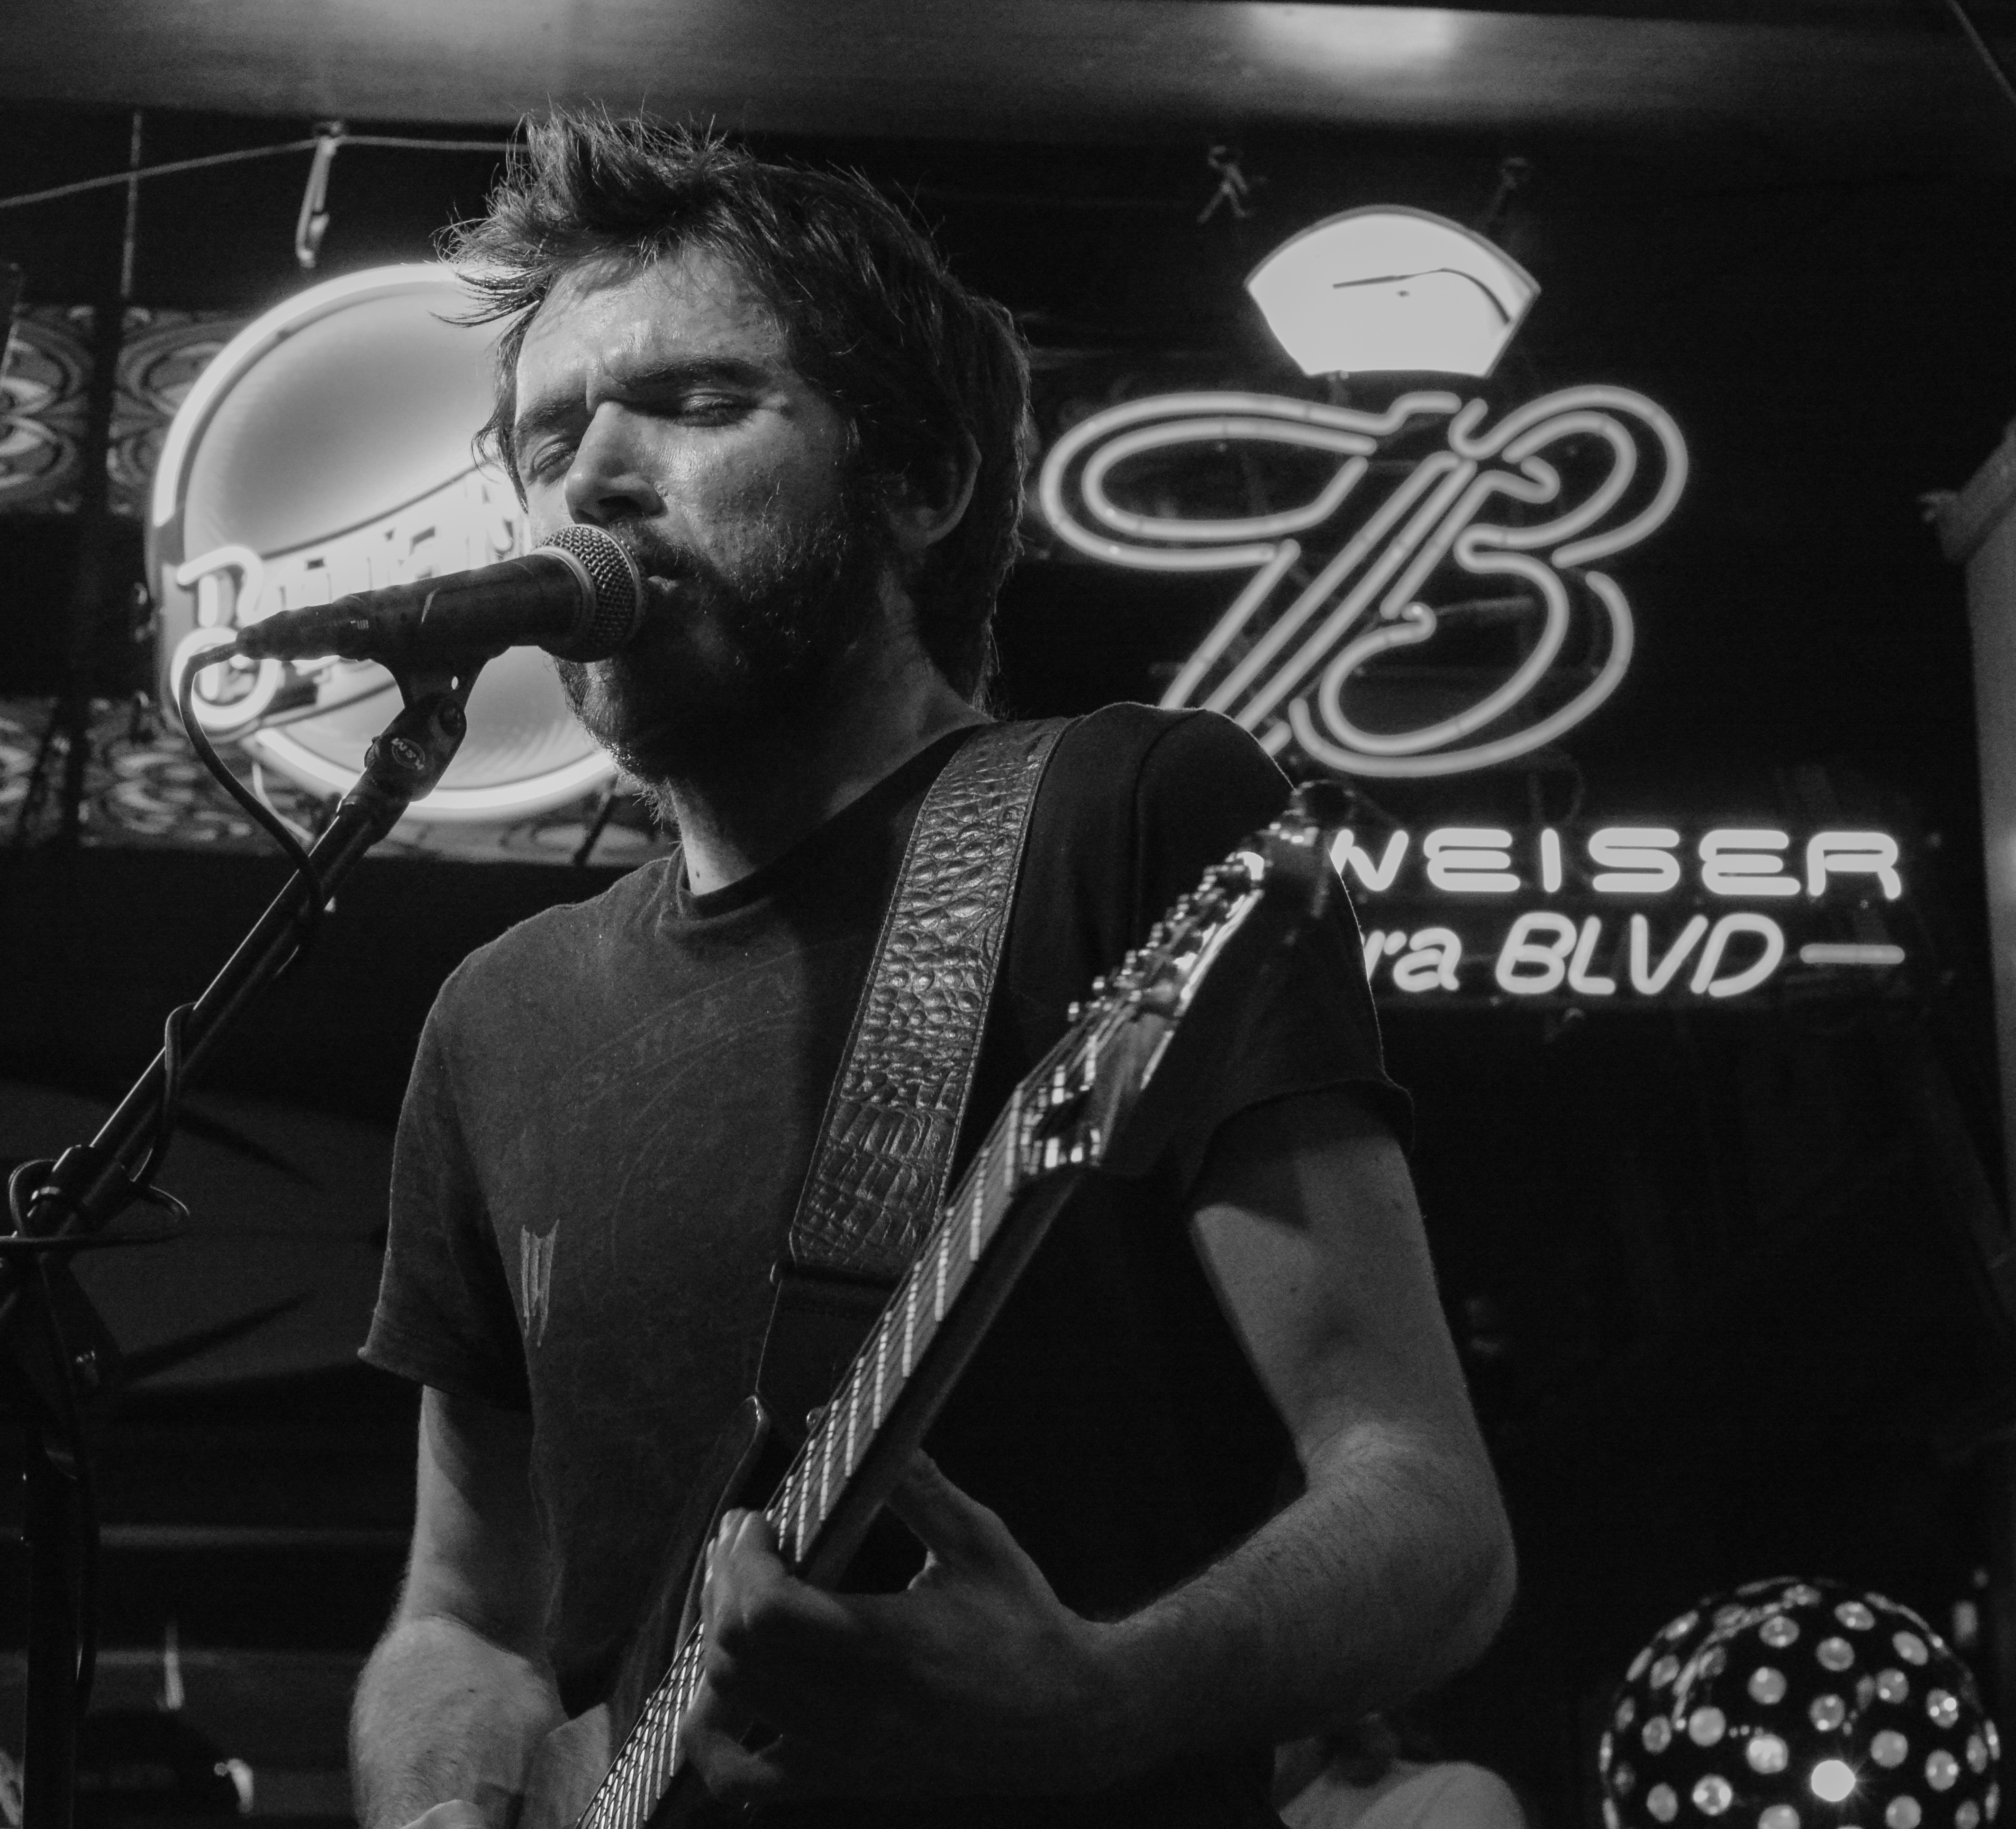
music, black and white, guitar, musician, black, monochrome, jazz, performance, bassist, singing, guitarist, drums, drummer, entertainment, singer songwriter, monochrome photography, album cover